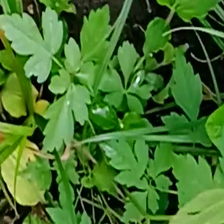
Weed species: Lamber_Quarter_plant(Chenopodium )